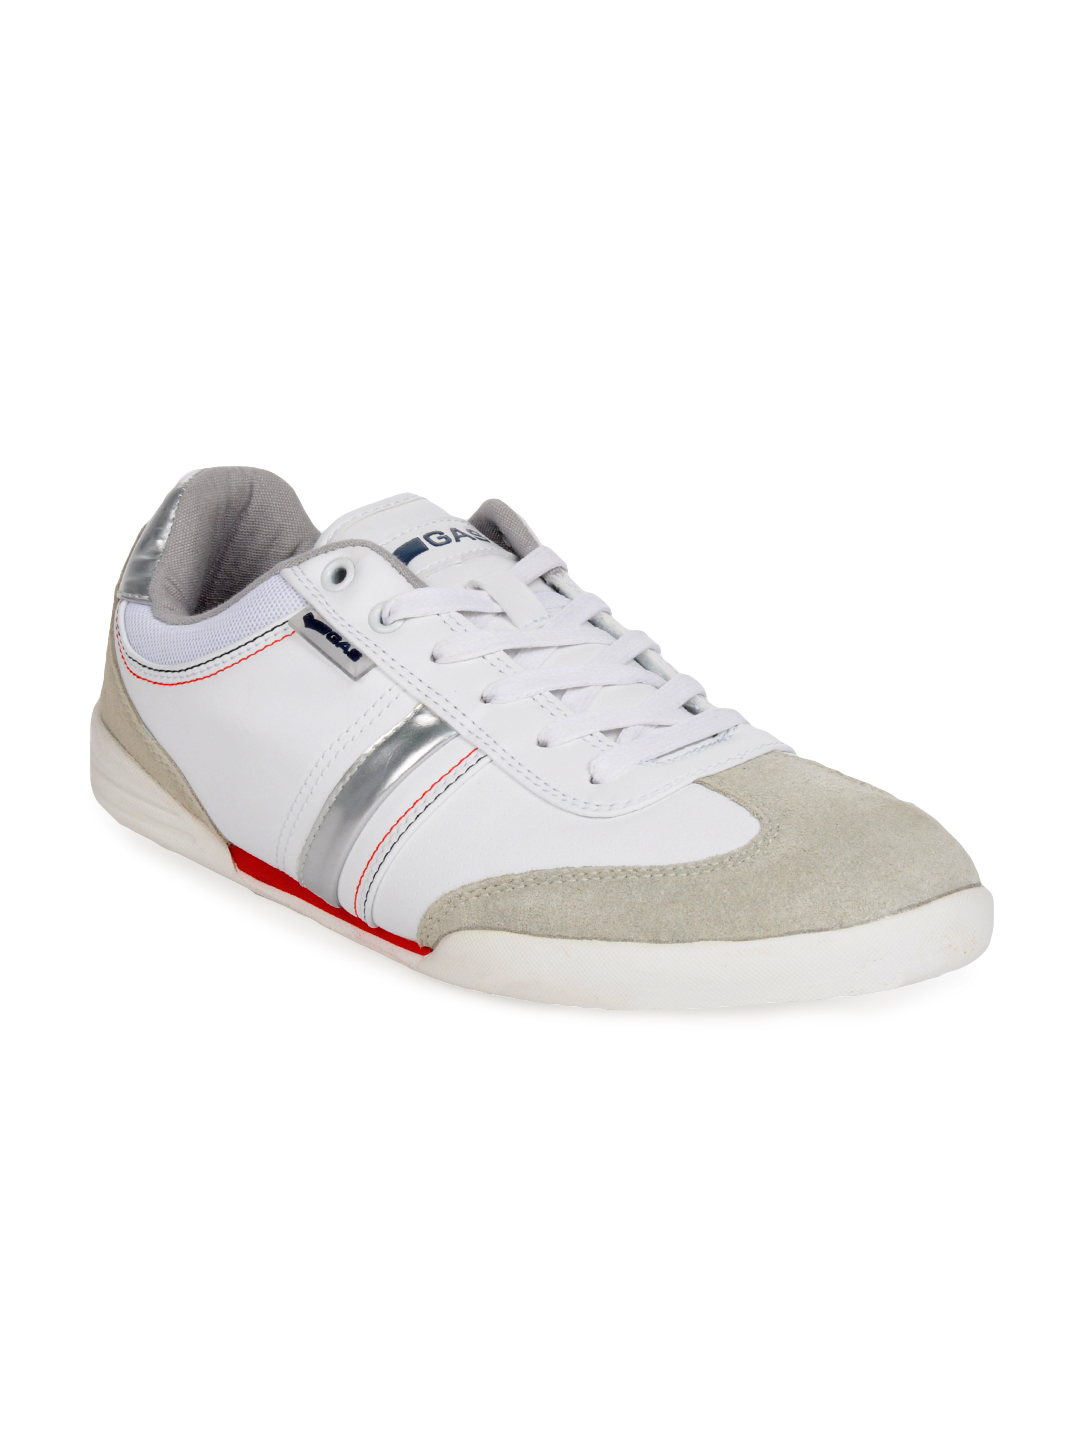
Gas Men Romance White Shoes
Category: Footwear / Shoes / Casual Shoes
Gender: Men
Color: White
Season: Winter 2014
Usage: Casual